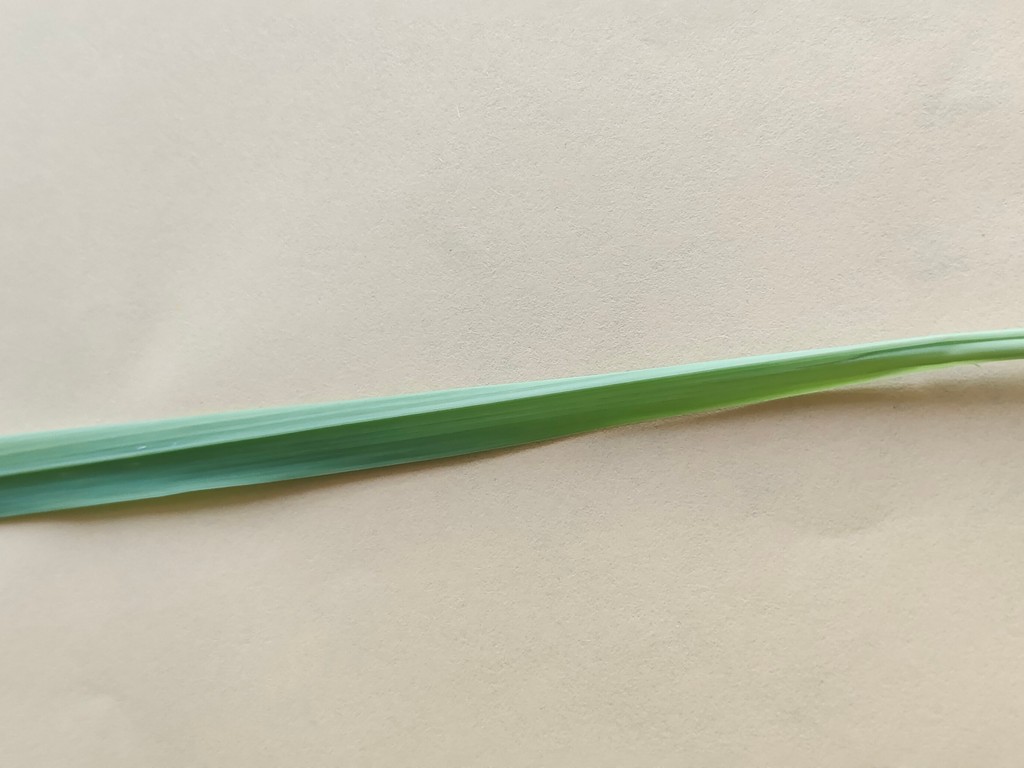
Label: Healthy